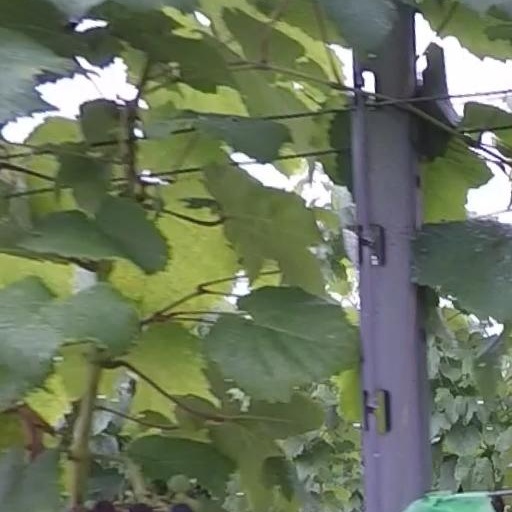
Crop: grape